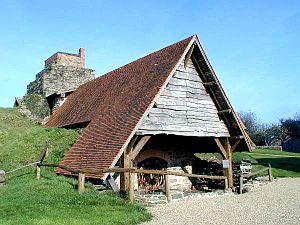
Musée régional de la poterie
Ger est une commune française située dans le département de la Manche en région Normandie, peuplée de 806 habitants.
Le musée de la céramique de Ger témoigne de l’activité florissante que fut la poterie dans les campagnes de Normandie. Au sein du hameau du Placître, un ancien village de potiers, il propose de suivre les différentes étapes de fabrication des poteries et retrace la mise en place progressive de l’industrie potière à Ger. Du XIVᵉ au début du XXᵉ siècle, des familles de potiers se succèdent sur toute la commune, faisant de celle-ci l’un des principaux centres potiers de Basse-Normandie. À son apogée au XIXᵉ siècle, Ger est un centre potier qui occupe plus de 700 ouvriers produisant principalement des pots en grès exportés dans tout l’ouest de la France.